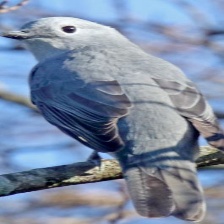
Species: GREY CUCKOOSHRIKE
Scientific name: CORACINA CAESIA